List of mammals of the United States

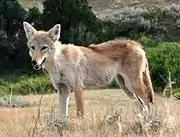
Coyote

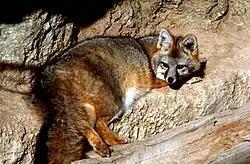
Gray fox

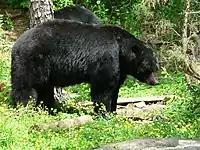
American black bear

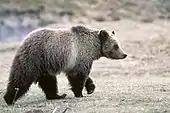
Grizzly bear

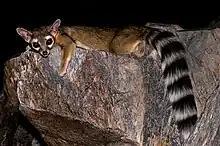
Ring-tailed cat

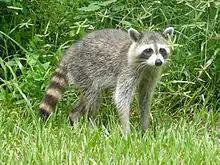
Raccoon

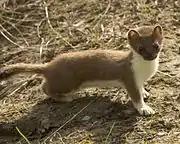
Stoat

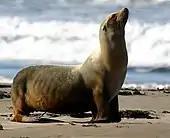
California sea lion

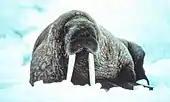
Walrus

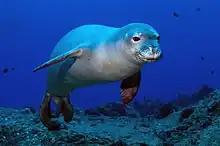
Hawaiian monk seal

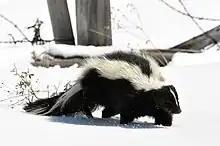
Striped skunk

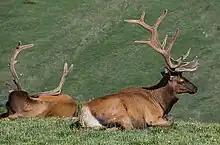
Rocky Mountain elk

There are over 260 species of carnivorans, the majority of which feed primarily on meat. They have a characteristic skull shape and dentition.